Katarina Waters

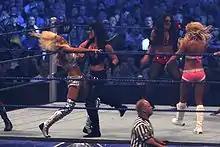
Waters (in black) wrestling Maryse at the WrestleMania XXV event in April 2009

On 5 April 2009, she competed in the 25-Diva Battle Royal at WrestleMania XXV, but the match was won by Santina Marella. Lea wrestled again in July 2009 against the newly drafted Bella Twins. First facing Nikki, Katie took the advantage but Nikki swapped places with her twin sister, fooling both Katie and the referee, causing Katie to lose. Two weeks later on "WWE Superstars", the twins made the same switch in reverse order after the referee could not differentiate between the two and Lea lost again.